Government of Nebraska

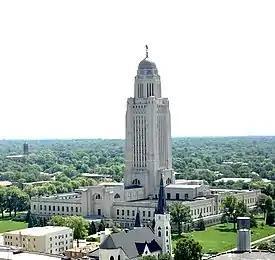
Nebraska State Capitol Building in Lincoln, NE.

The Legislature is responsible for law-making and appropriating funds for the state. The governor has the power to veto any bill, but the Legislature may override the governor's veto by a vote of three-fifths (30) of its members. The Legislature also has the power, by a three-fifths vote, to propose a constitutional amendment to the voters, who then pass or reject it through a referendum.